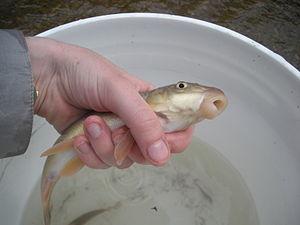
Catostomus est un genre de poissons téléostéens de la famille des Catostomidae et de l'ordre des Cypriniformes. La plupart des membres du genre sont originaires d'Amérique du Nord, mais Catostomus catostomus se rencontre également en Russie.